Iceland–European Union relations

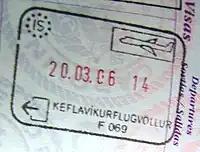
Though Iceland is not in the EU, it is a member of the Schengen area

Iceland is a member of the European Free Trade Association (EFTA), a grouping of four non-EU European countries, and is also part of the European Economic Area (EEA). Through the EEA, Iceland participates with a non-voting status in certain EU agencies and programmes, including enterprise, environment, education (including the Erasmus Programme) and research programs. Iceland also contributes funds to "social and economic cohesion" in the EU/EEA. Iceland also frequently consults the EU on foreign affairs and frequently aligns itself to EU foreign policy. Iceland also participates in EU civilian peacekeeping missions.